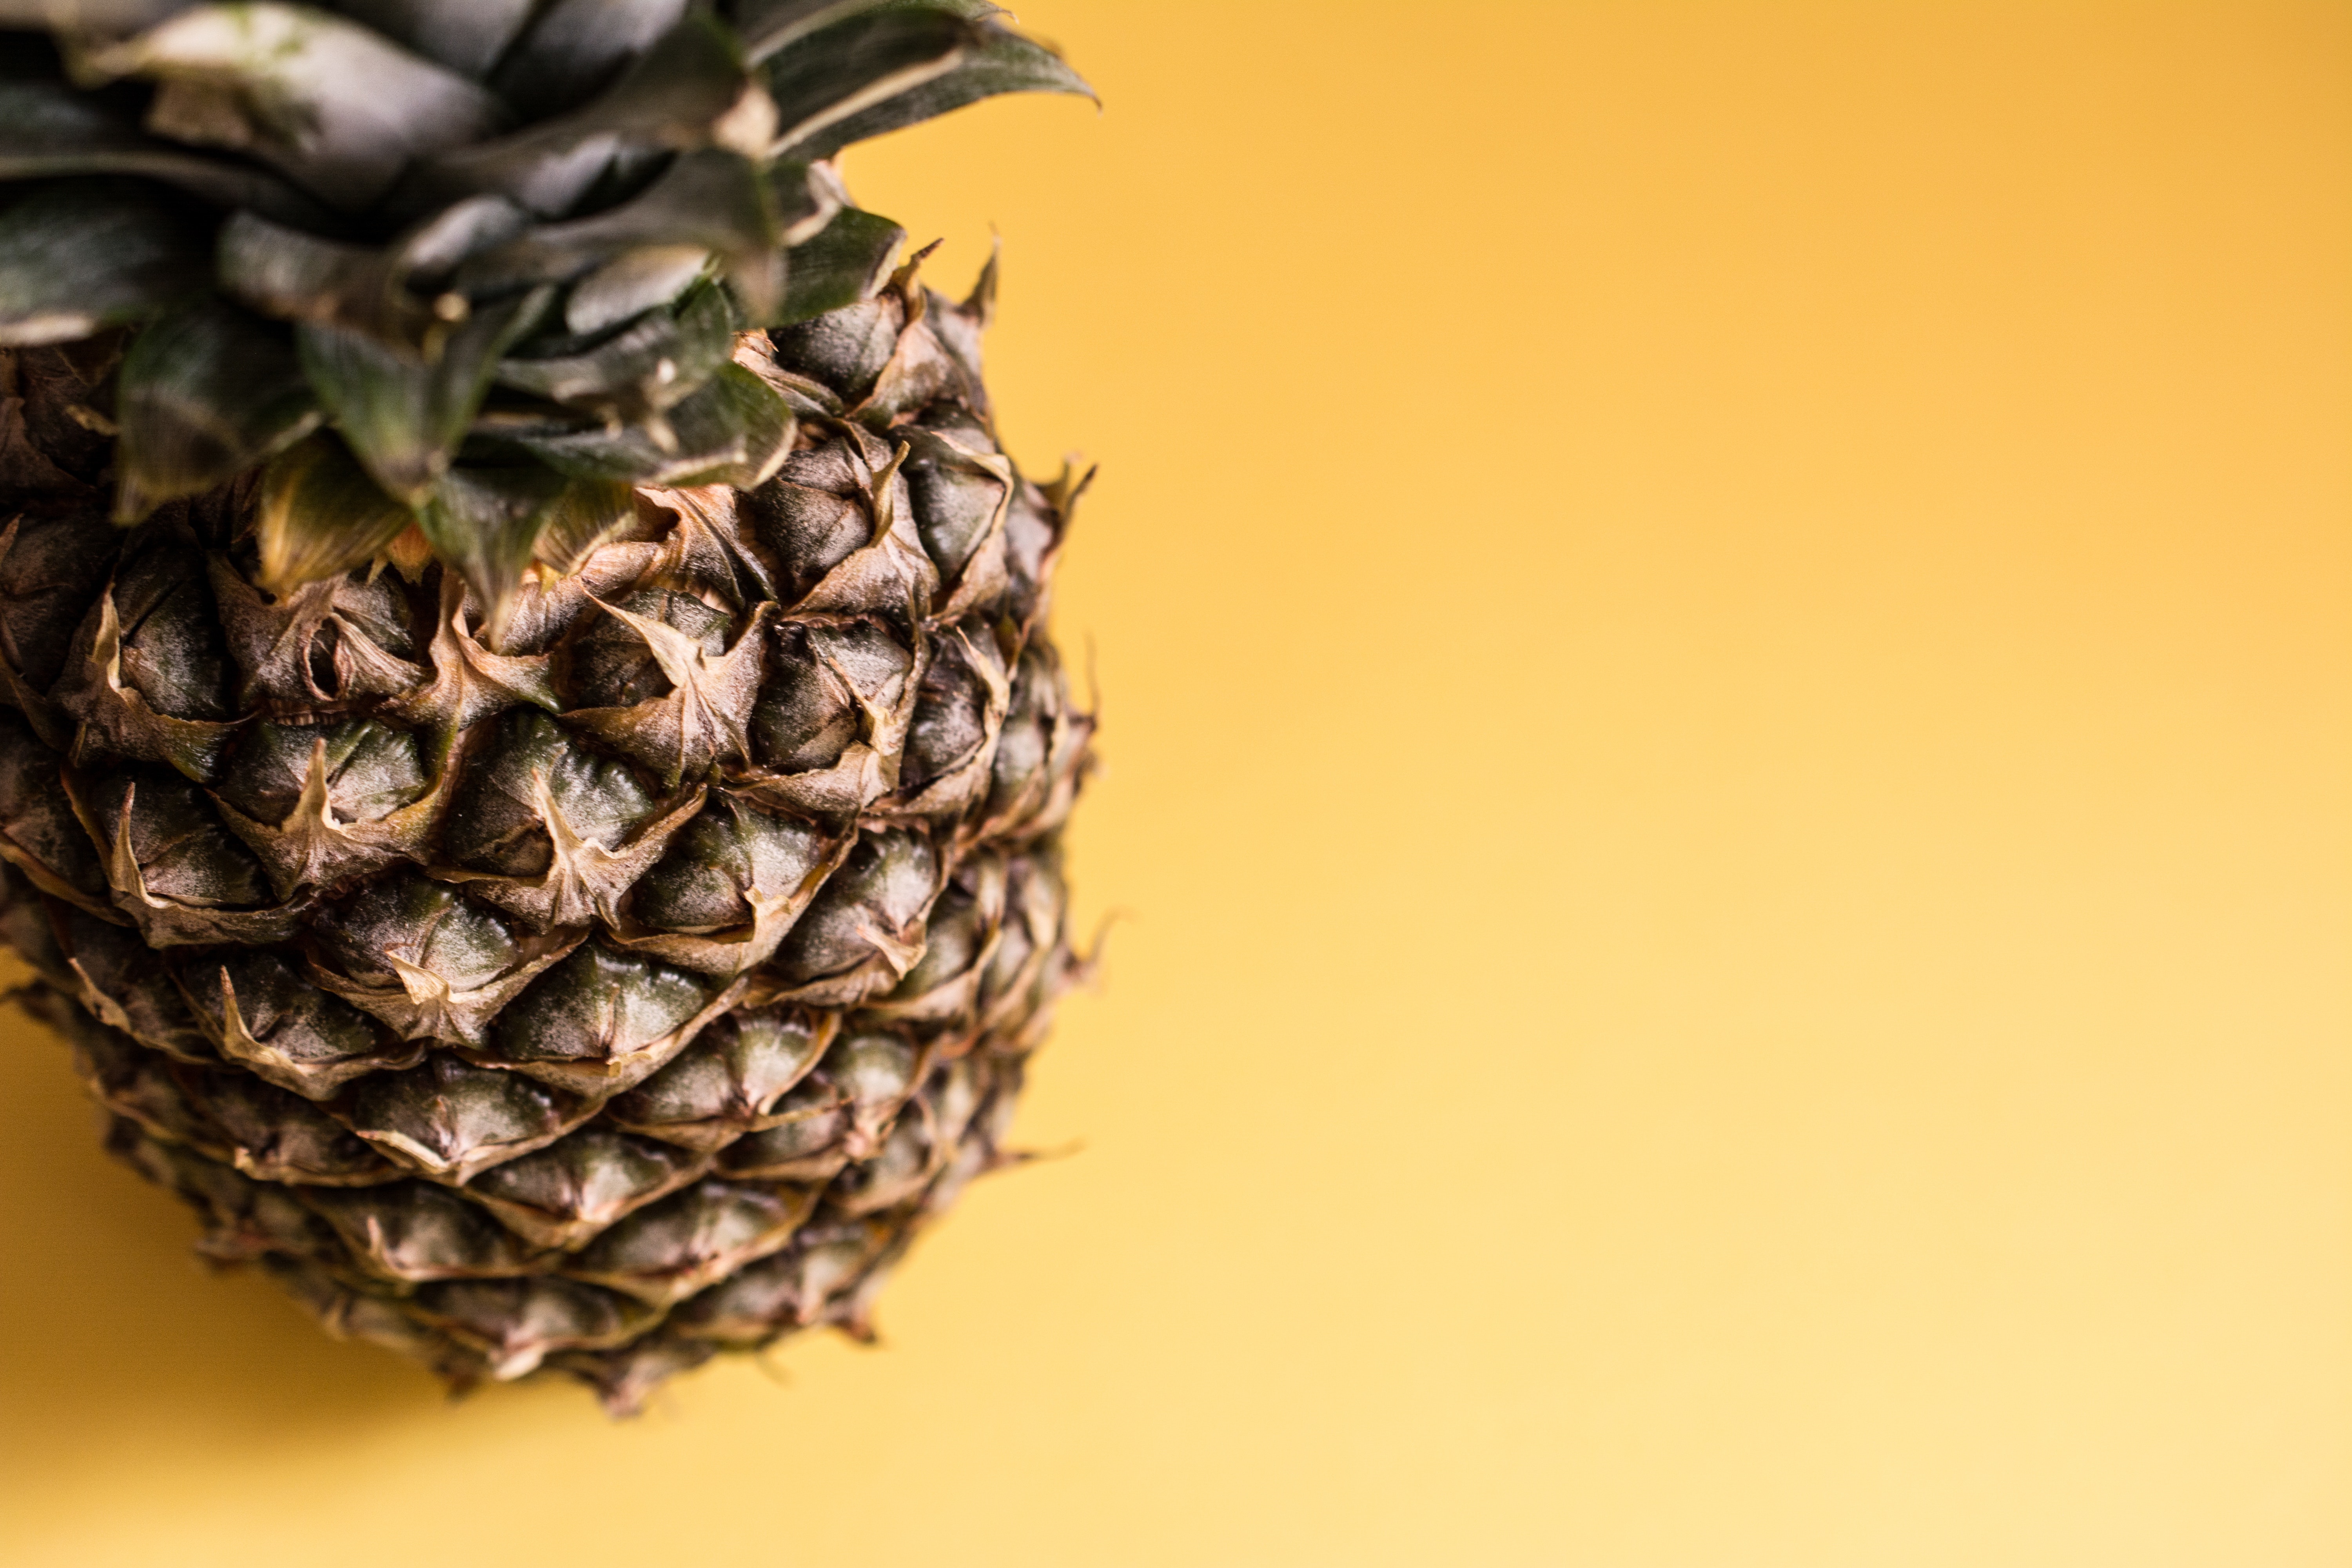
pineapple, ananas, plant, fruit, sugar pine, close up, Jack pine, sitka spruce, lodgepole pine, conifer cone, red pine, bromeliaceae, oregon pine, food, shortstraw pine, pine family, pine